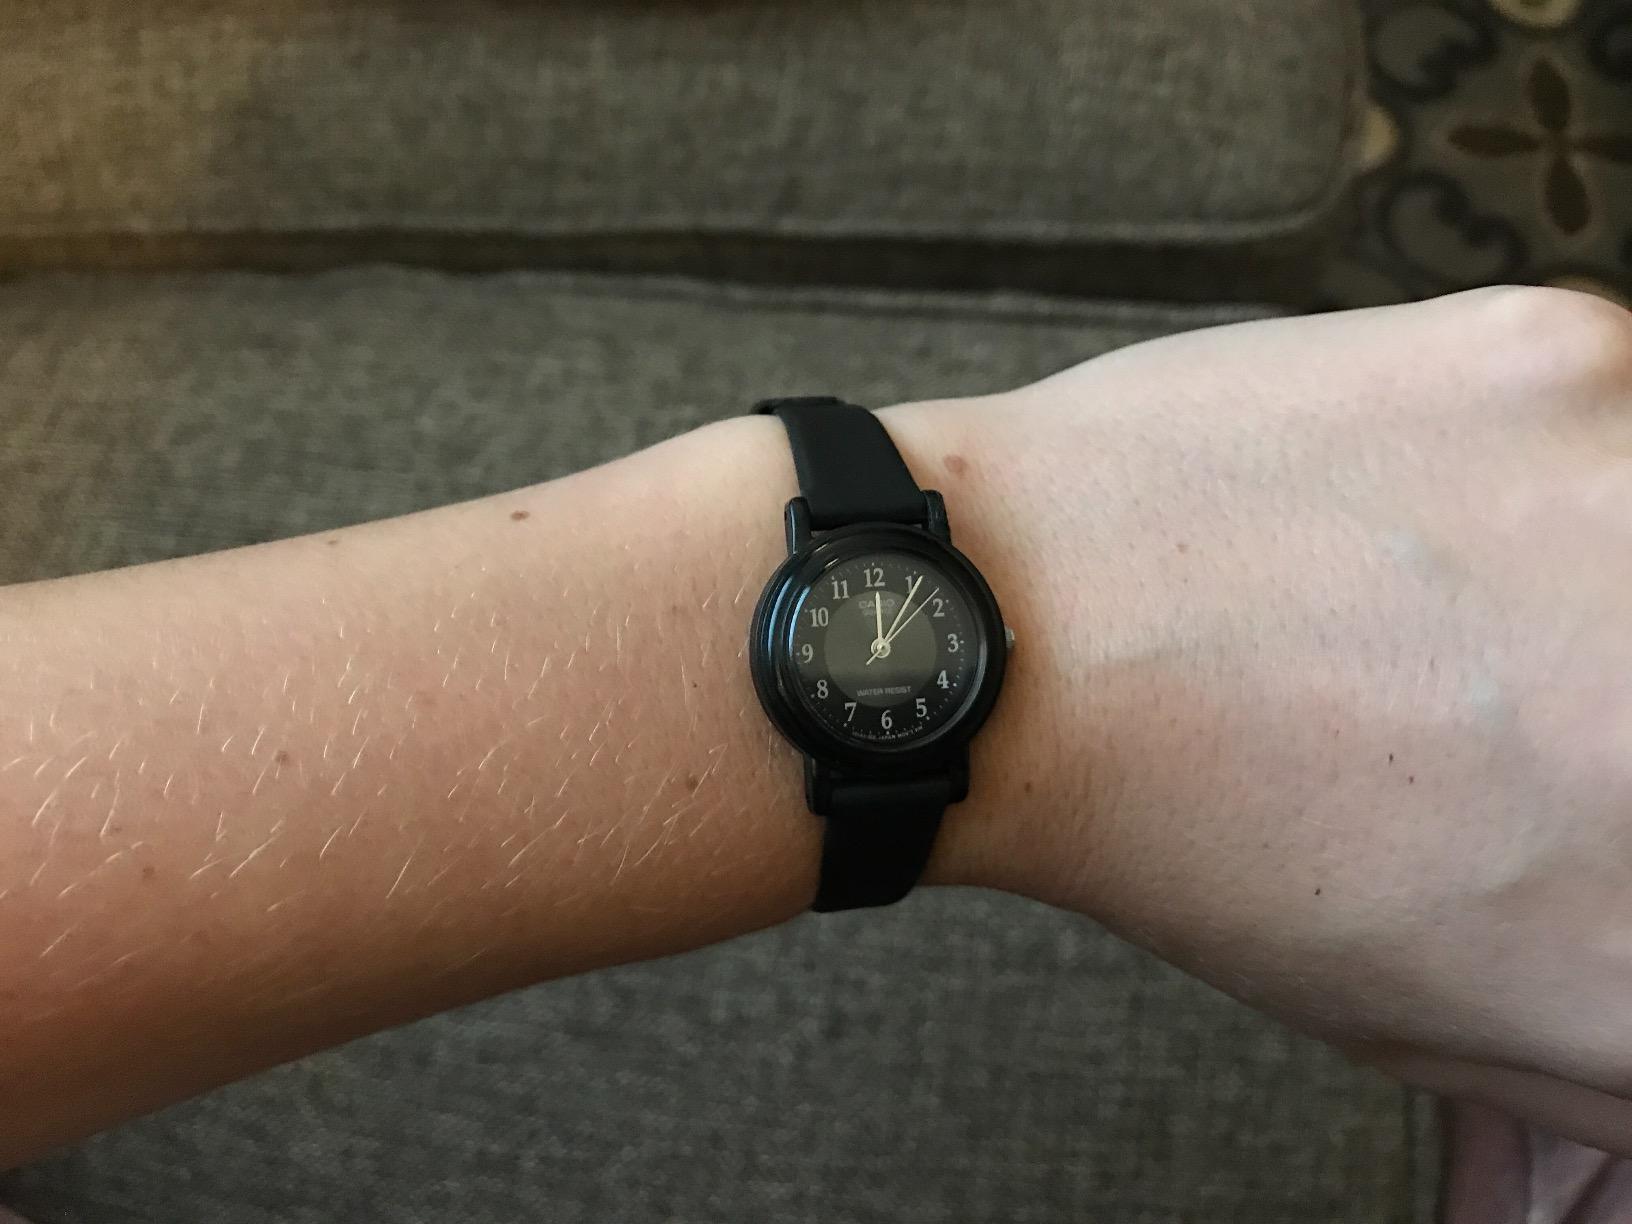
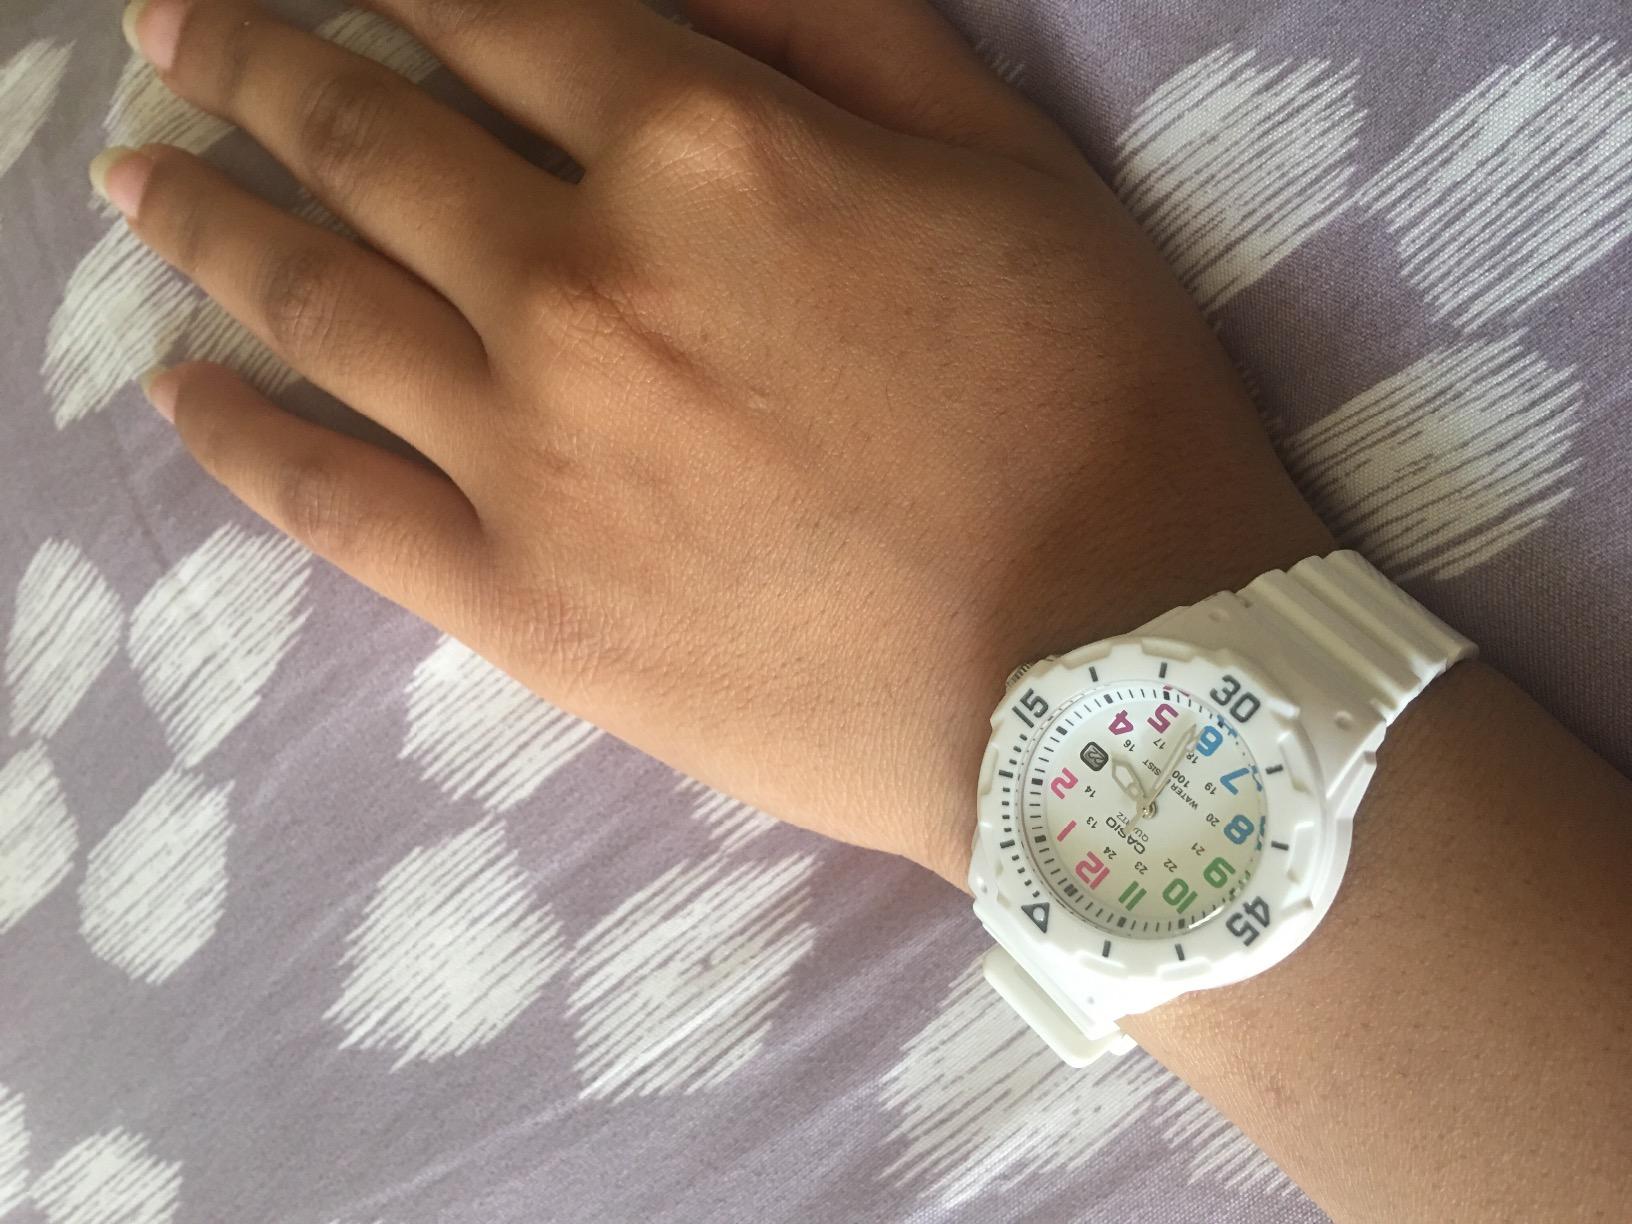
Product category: accessories_watch
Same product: no